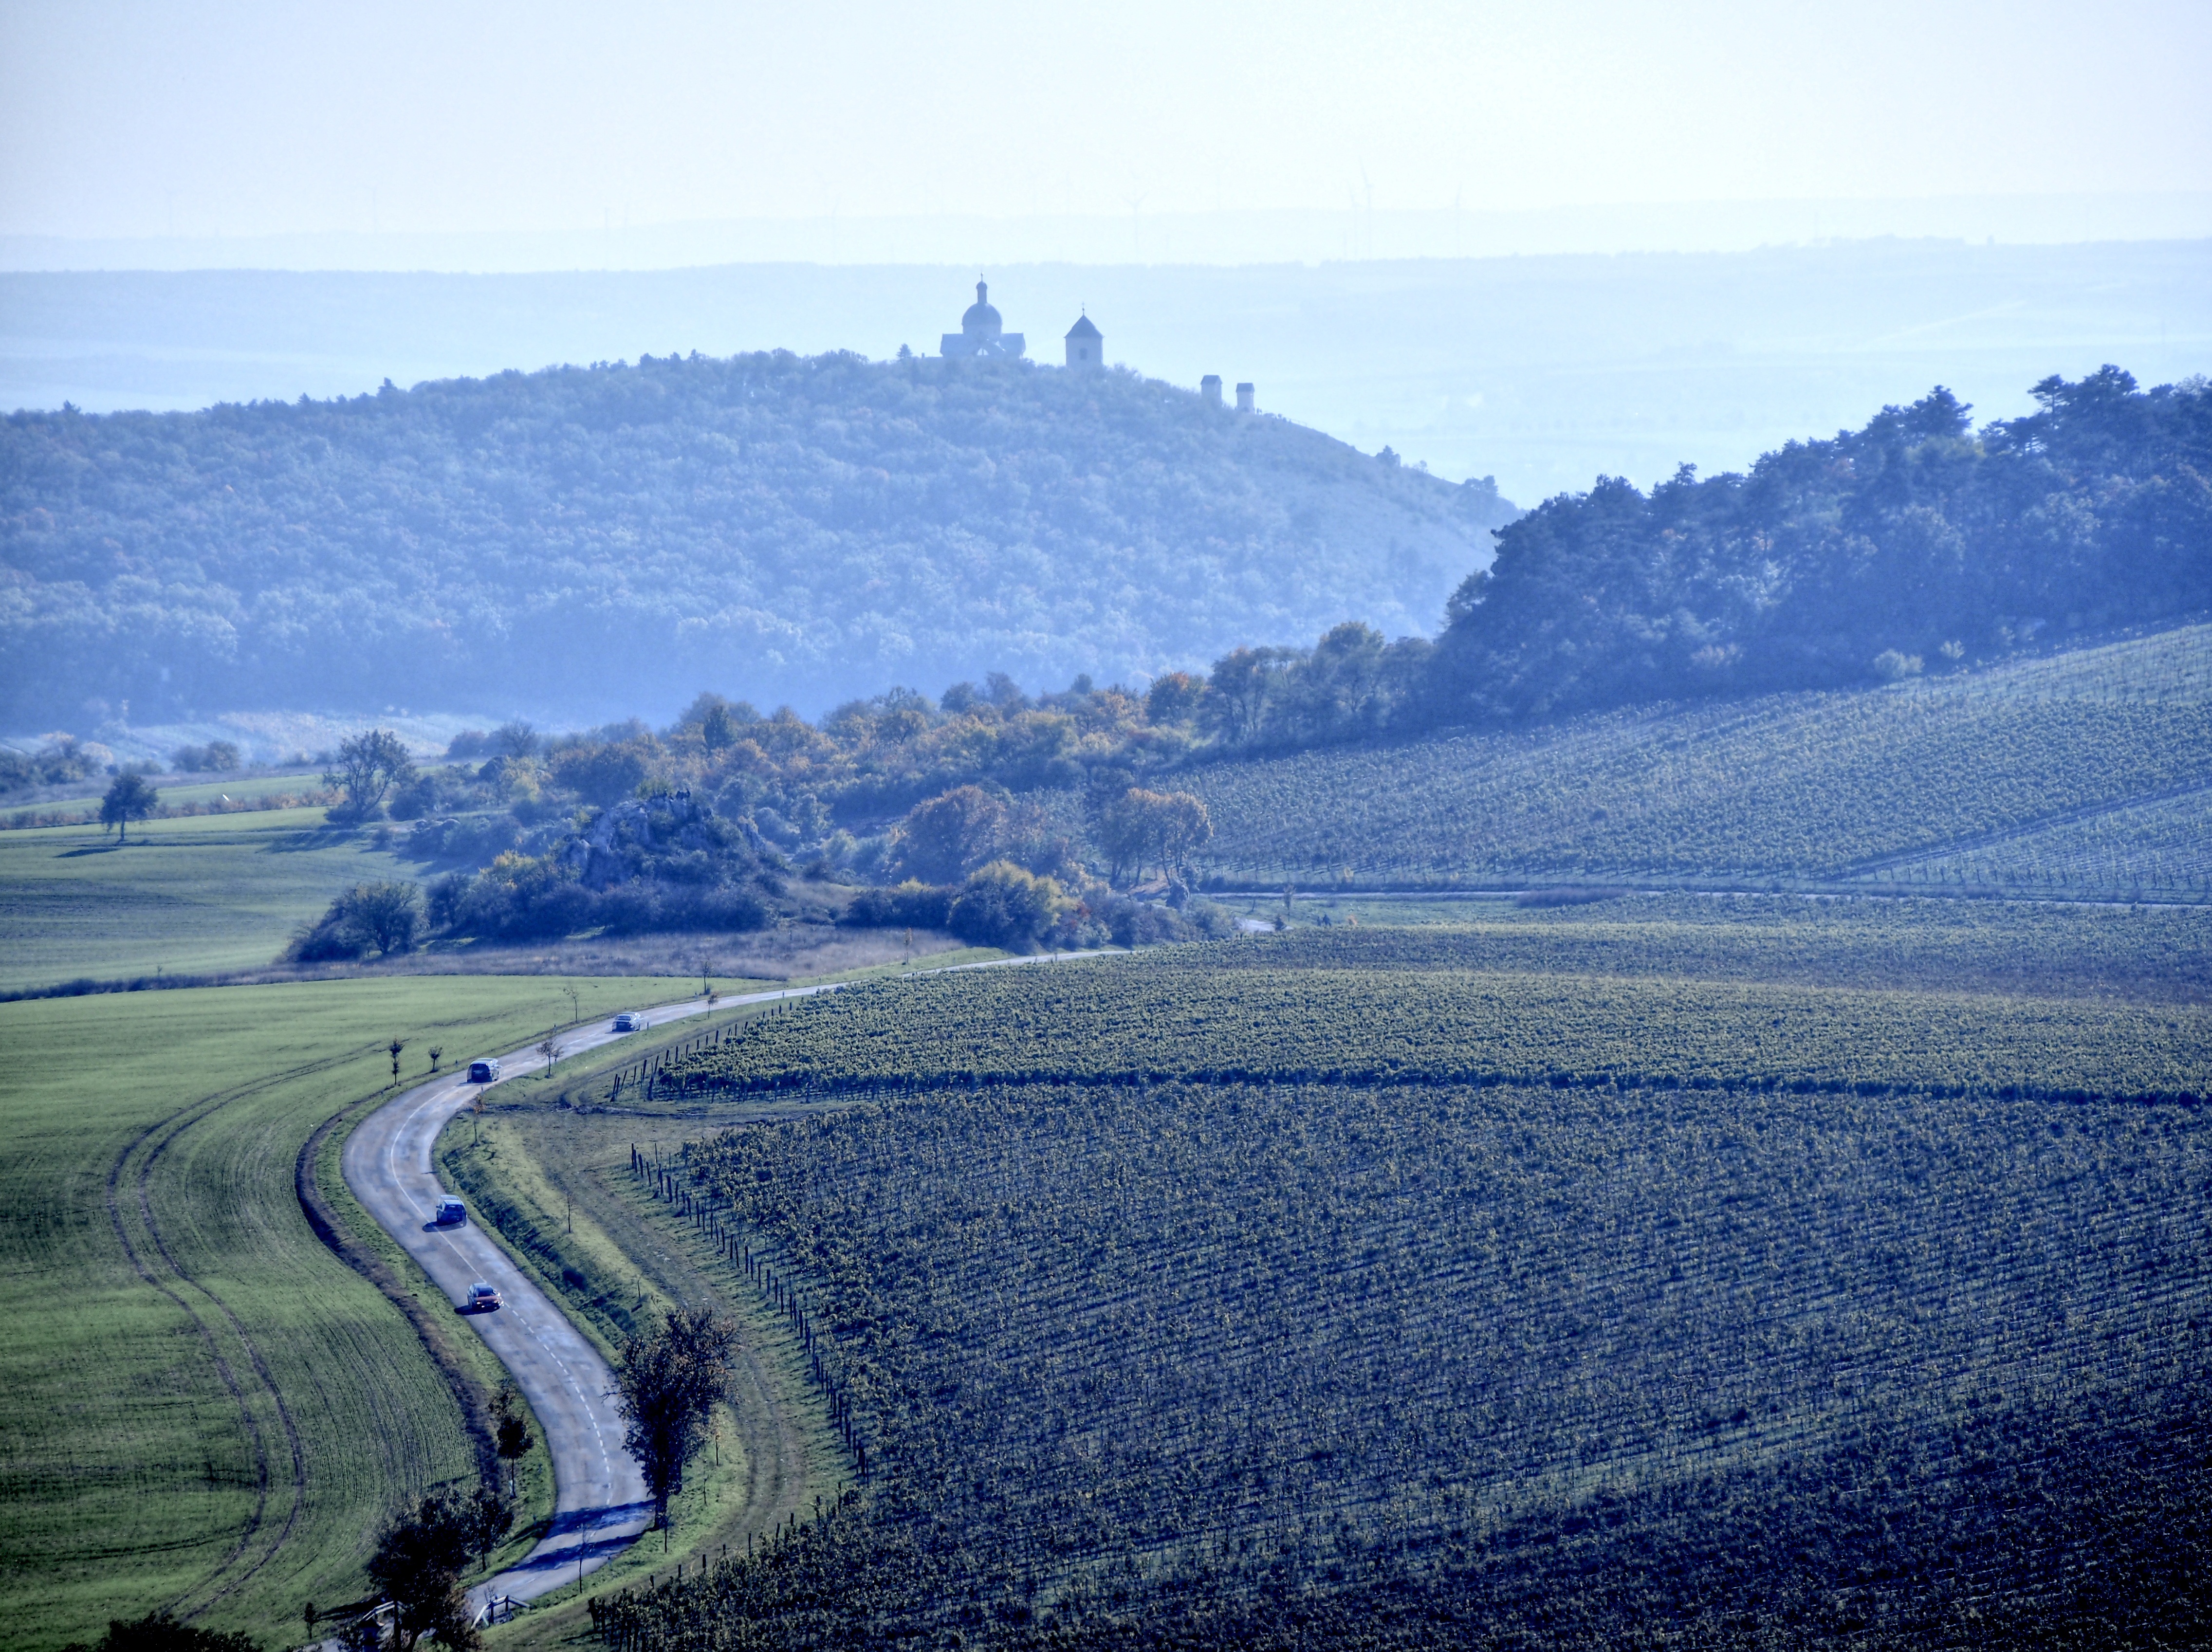
landscape, path, horizon, mountain, cloud, road, field, morning, hill, highway, mountain range, reservoir, plain, infrastructure, rural area, aerial photography, mikulov, atmospheric phenomenon, atmosphere of earth, mountainous landforms, palava